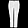
Label: Trouser